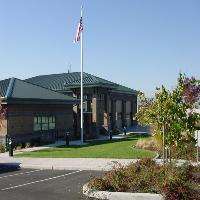
Weather: sun or clear